Question: Please indicate a possible affordance area of the frisbee that can be used for holding
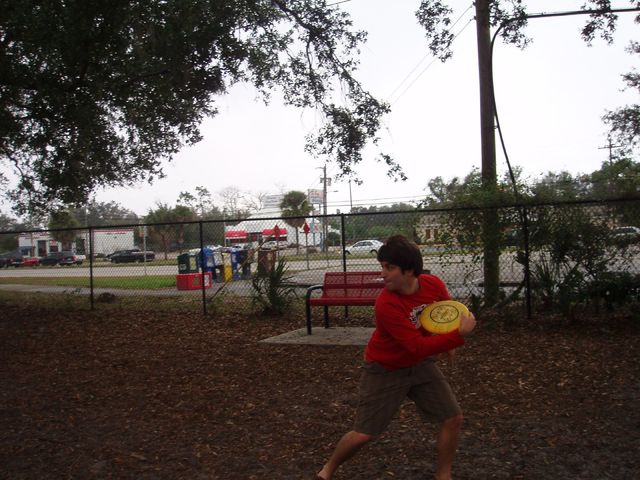
Answer: [416.418, 297.857, 470.844, 335.235]